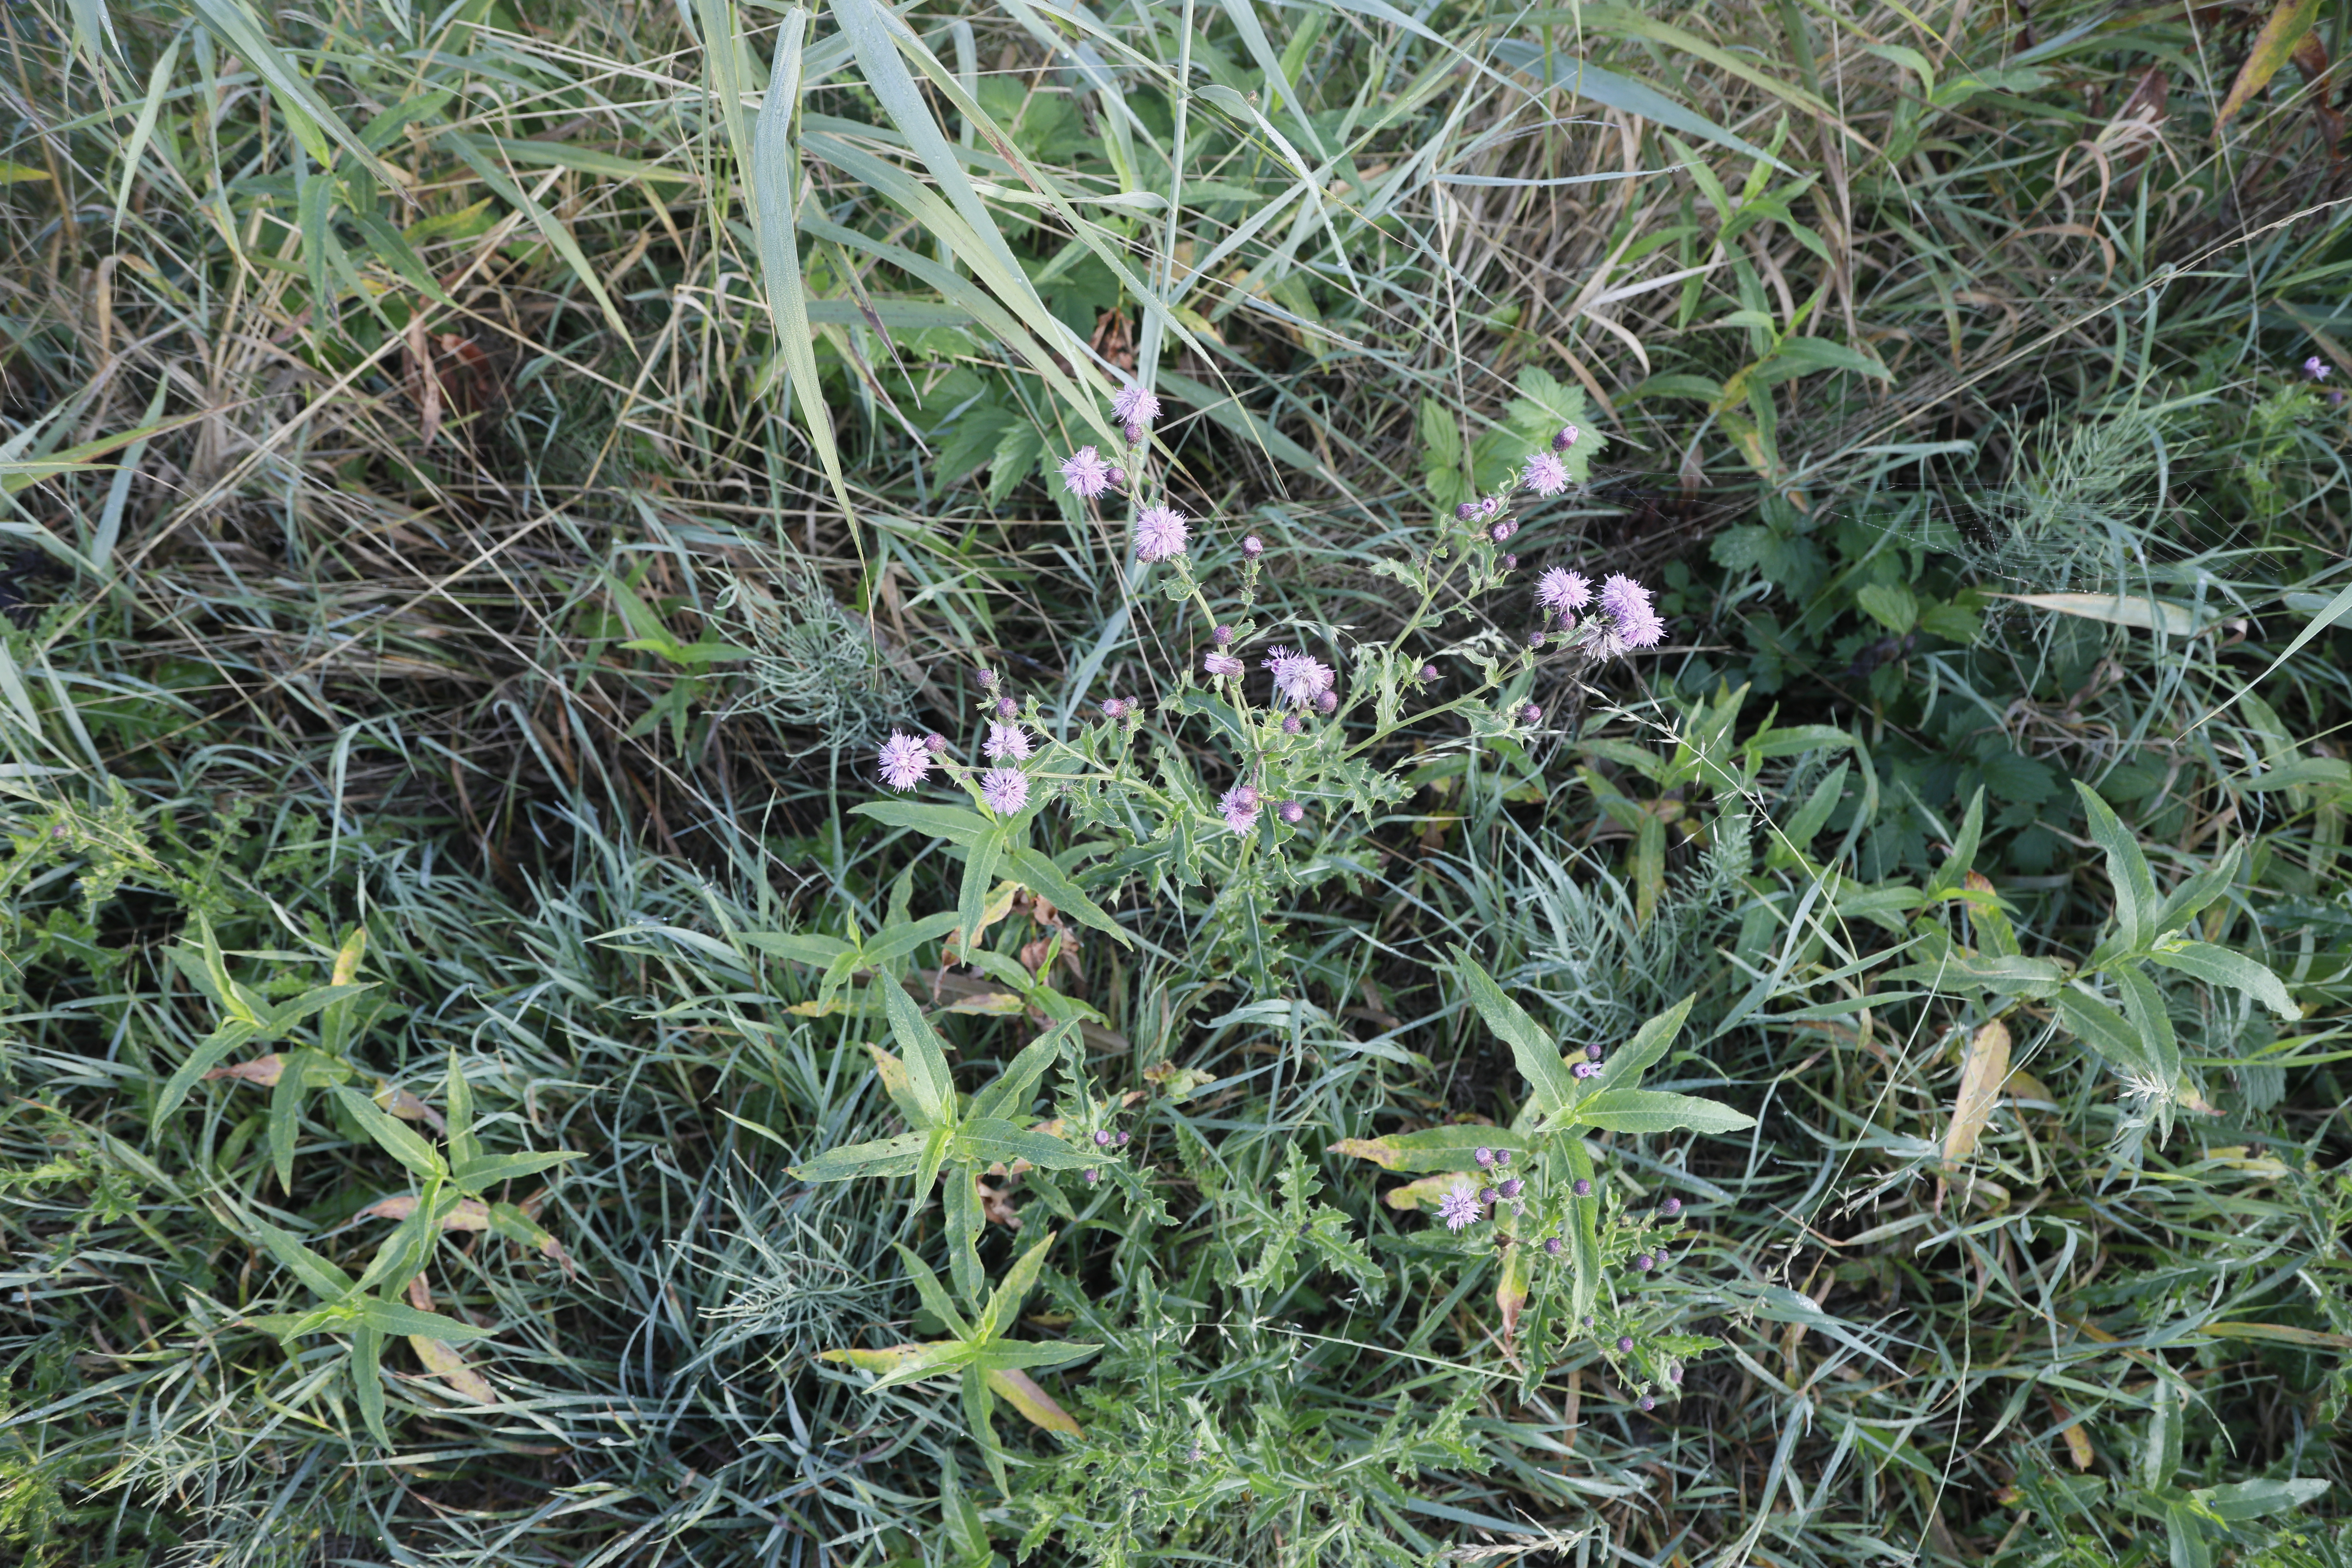
Plant species: Cirsium arvense